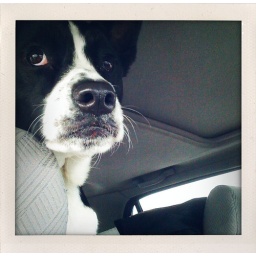
road trip day 1: Bailey would like to join u in the front of the car please